Catacomb Abyss

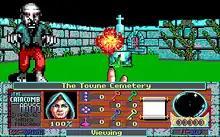
Screenshot of the first-person view in "Catacomb Abyss"

Just like in its predecessor, the player can pick up bolts, nukes and potions, although they are renamed into respectively "Zappers", "Xterminators" and "Cures". Functionally they behave the same: a Zapper generates a stream of magic missiles, an Xterminator shoots magic missiles in a circular pattern and a Cure restores the players health back to 100%. There are also treasure chests which provide a random combination of these three items. The player can carry a maximum of 99 of each item. Items can be accidentally destroyed when hit by a magic missile.